Track gauge in Italy

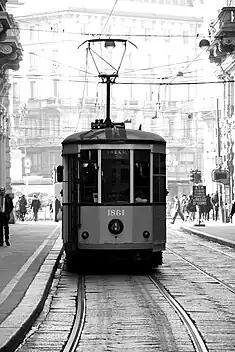
The Milan tramway network, the largest in Italy, runs on Italian broad gauge.

Italian law has defined its track gauges in terms of the distance between the centres of each rail, rather than the inside edges of the rails, giving some unusual measurements. According to the law of 28 July 1879, the only legal gauges in Italy were , , measured between the rail centres, which correspond to and between the rail inside edges.